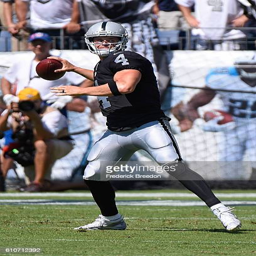
american football player plays against sports team